Foxtel One

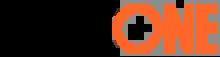
Logo used 7 November 2019 - 28 September 2023

Foxtel One (formerly Fox One) is an Australian subscription television channel that focuses on non-premium dramas. The channel launched on 7 November 2019 as FOX One.